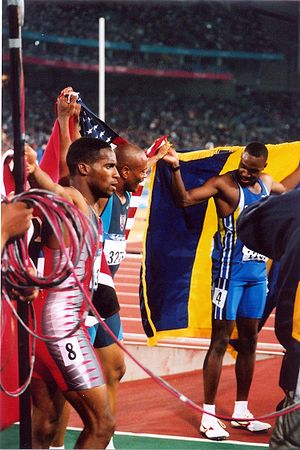
Ato Boldon
Ato Boldon (forrest)
Ato Jabari Boldon er en pensioneret atletikudøver fra Trinidad & Tobago, der igennem sin karriere vandt adskillige medaljer, både i OL- og VM-sammenhæng. Boldon ved hele fire olympiske lege, i henholdsvis Barcelona 1992, Atlanta 1996, Sydney år 2000 og Athen 2004.